GAZelle NEXT

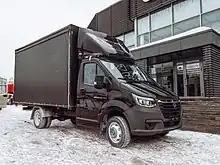
GAZelle NN

Gazelle NN (New Next) is a restyled version of Gazelle Next. The exterior of the cab of the new Gazelle is attractive and moderately original, because the designers chose a very interesting LED optics for the design of the front. The architecture of the front part itself has remained the same and even bears a certain family style, so it will not be possible to confuse this car with any other.